Padethayaza

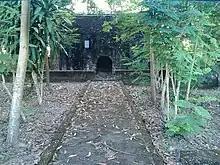
Padethayaza's tomb in Thanlyin (formerly Syriam)

Padethayaza (–1754), also spelt Padesarājā, was a minister who served the last three monarchs at the Nyaungyan court, and was a prominent writer and poet. He is known for composing "pyo", lyrical poems based on the Jataka tales. While he wrote traditional works pertaining to Buddhism, he was also known for expanding his repertoire, drawing from Hindu tales, apocryphal birth stories of the Buddha (Paññāsa Jātaka), current events such as the arrival of Thai envoys to the Burmese court, and village life for peasants (in the form of folk songs). After the demise of the Nyaungyan court in 1754, Padethayaza was captured and taken to Pegu (Bago).